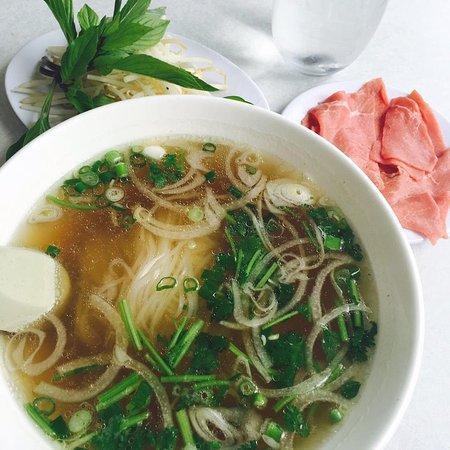
vietnamese dish : # sliced steak noodle soup